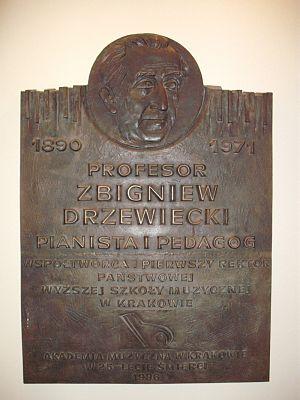
Zbigniew Drzewieck est un pianiste et enseignant polonais, surtout associé à l'interprétation des œuvres de Frédéric Chopin, et qui a été la majeure partie de sa vie, un professeur de piano. Parmi ses élèves figurent plusieurs pianistes célèbres du XXᵉ siècle, et son influence a donc été très grande.